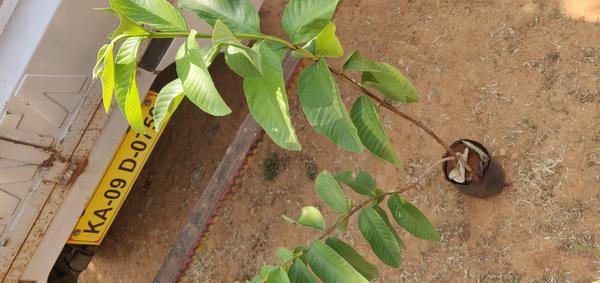
Plant: Gauva